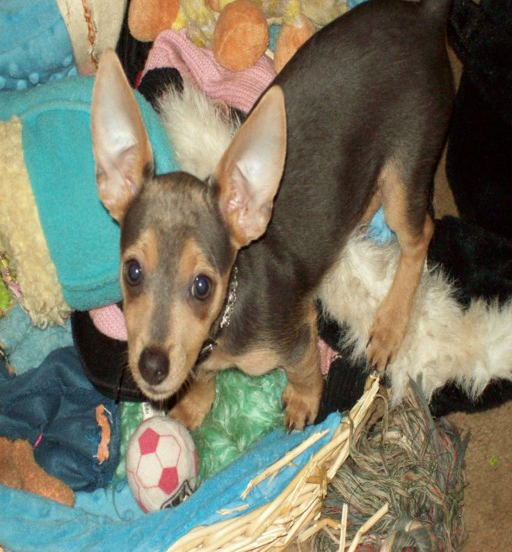
dogs need to be socialized from a really early age